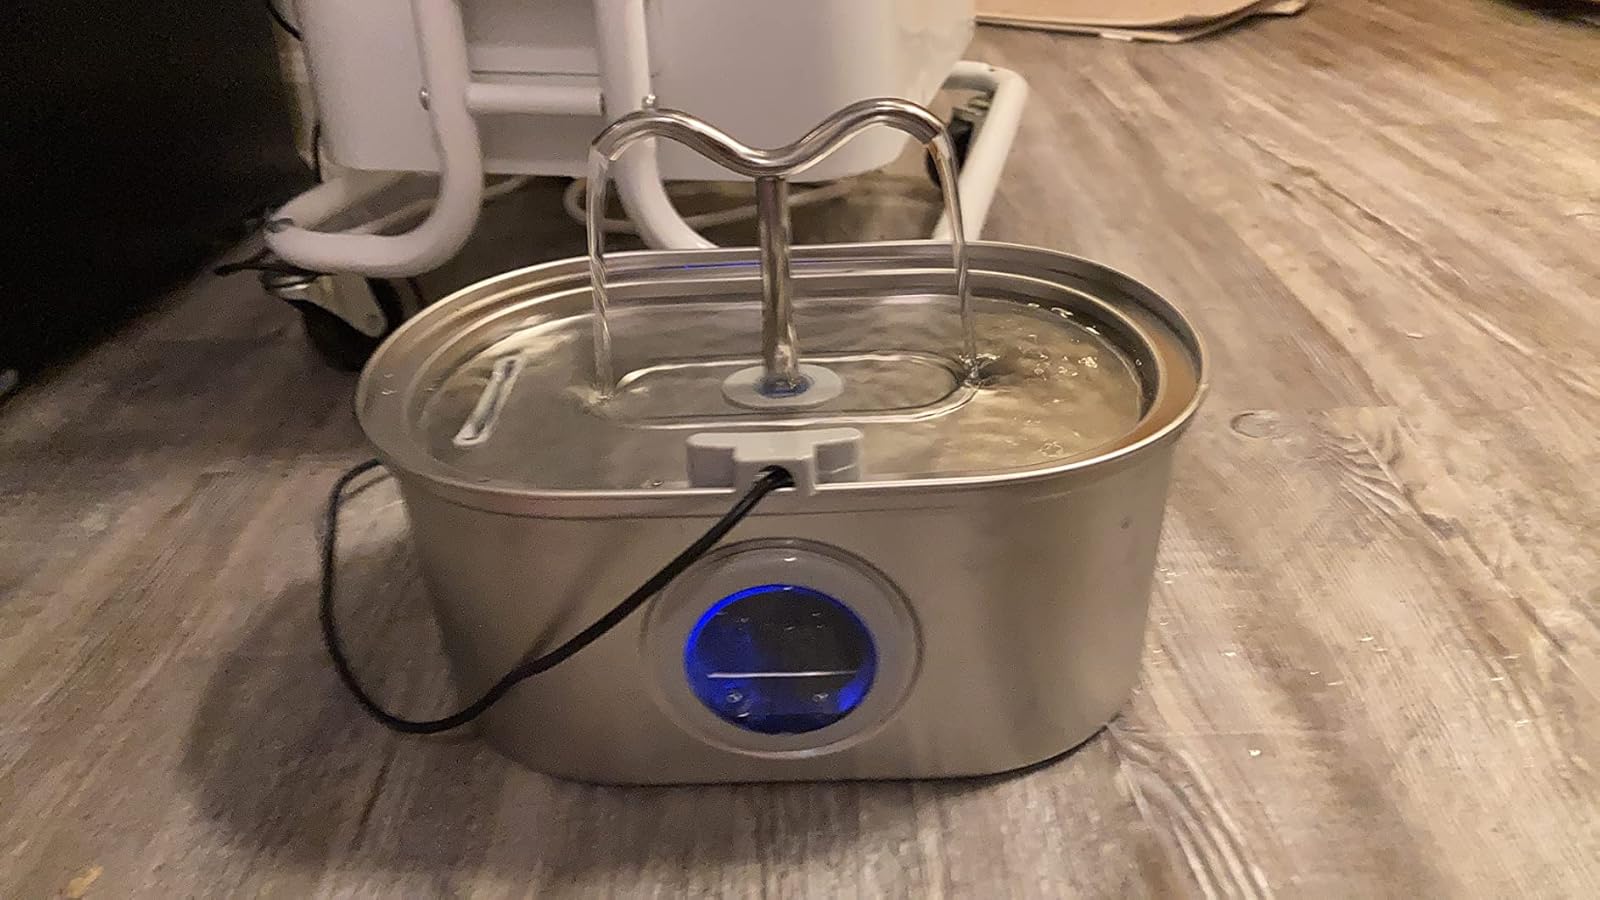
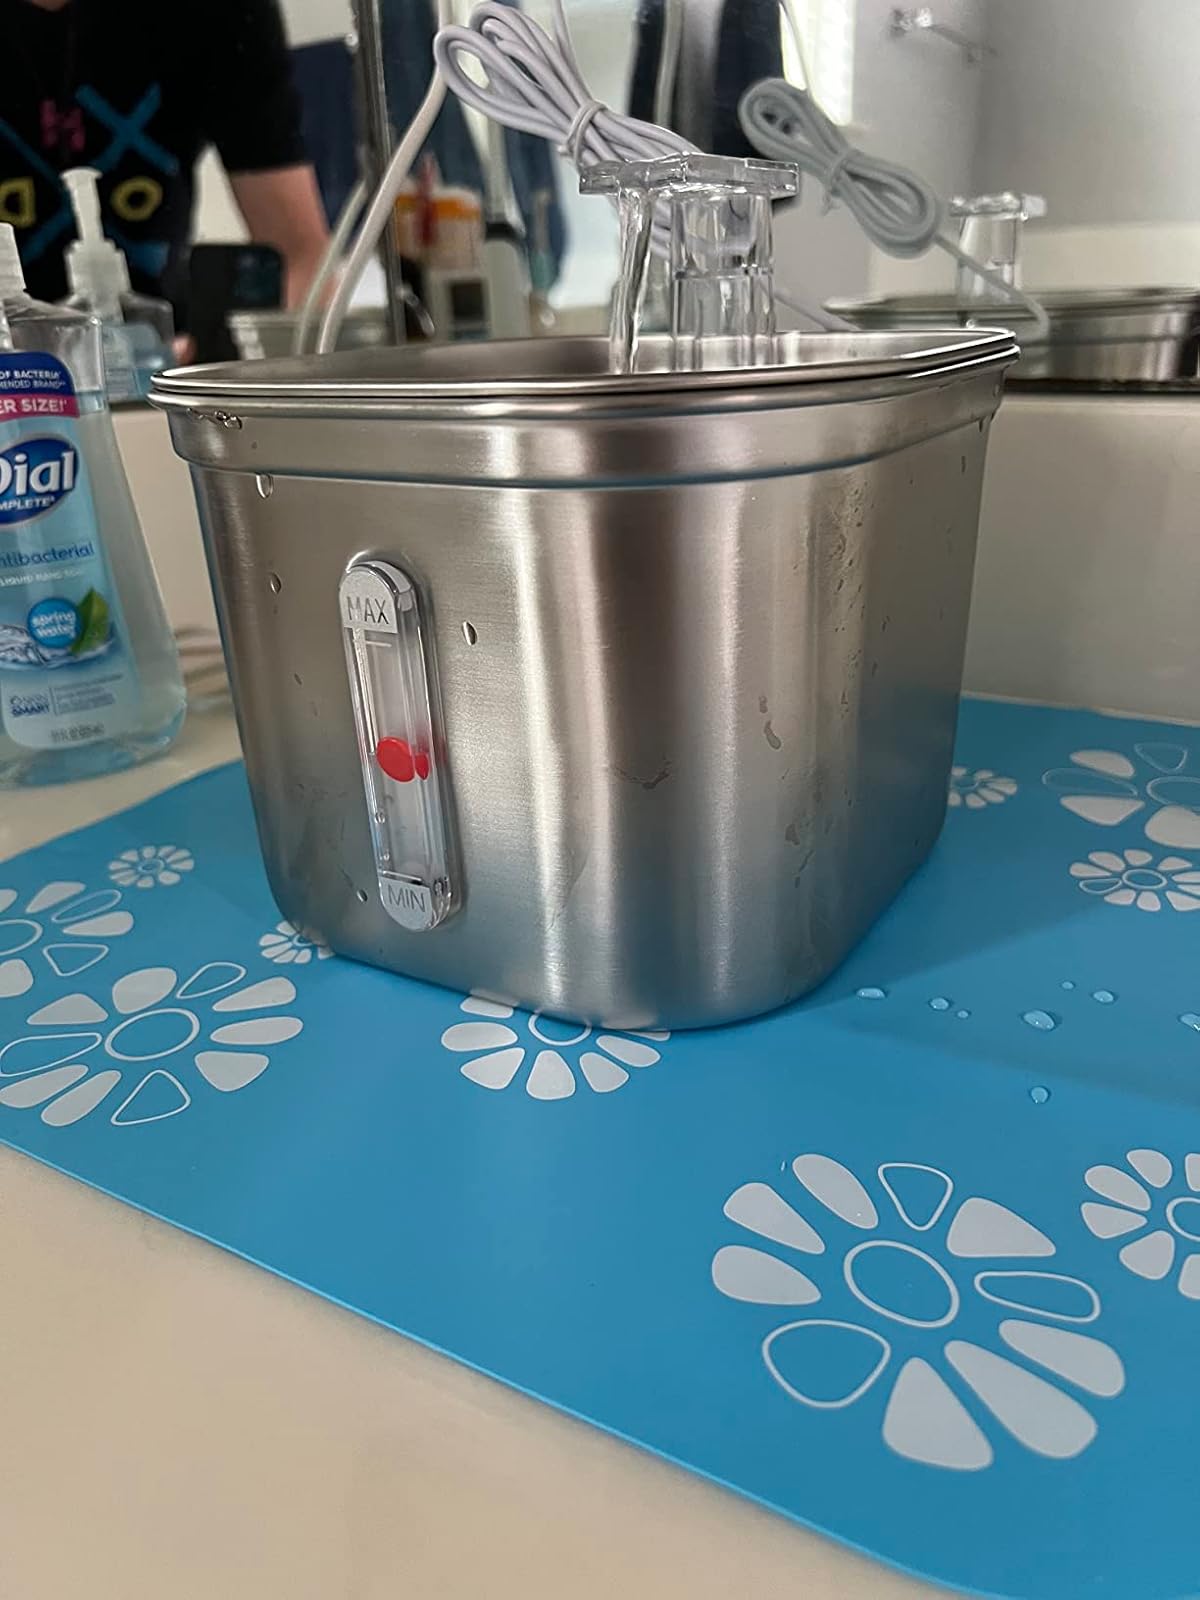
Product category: items_bowl
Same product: no